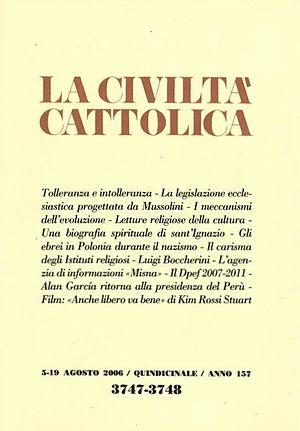
Joseph Malègue est un écrivain français, né à La Tour-d'Auvergne le 8 décembre 1876 et mort à Nantes le 30 décembre 1940.
Augustin ou Le Maître est là est un roman-fleuve français de Joseph Malègue publié en 1933. Il raconte la vie d'Augustin Méridier, né à la fin des années 1880. Au cours de sa brève existence, cet esprit supérieur rencontre toutes les formes d'amour, complexes et extrêmes, et leurs chagrins.